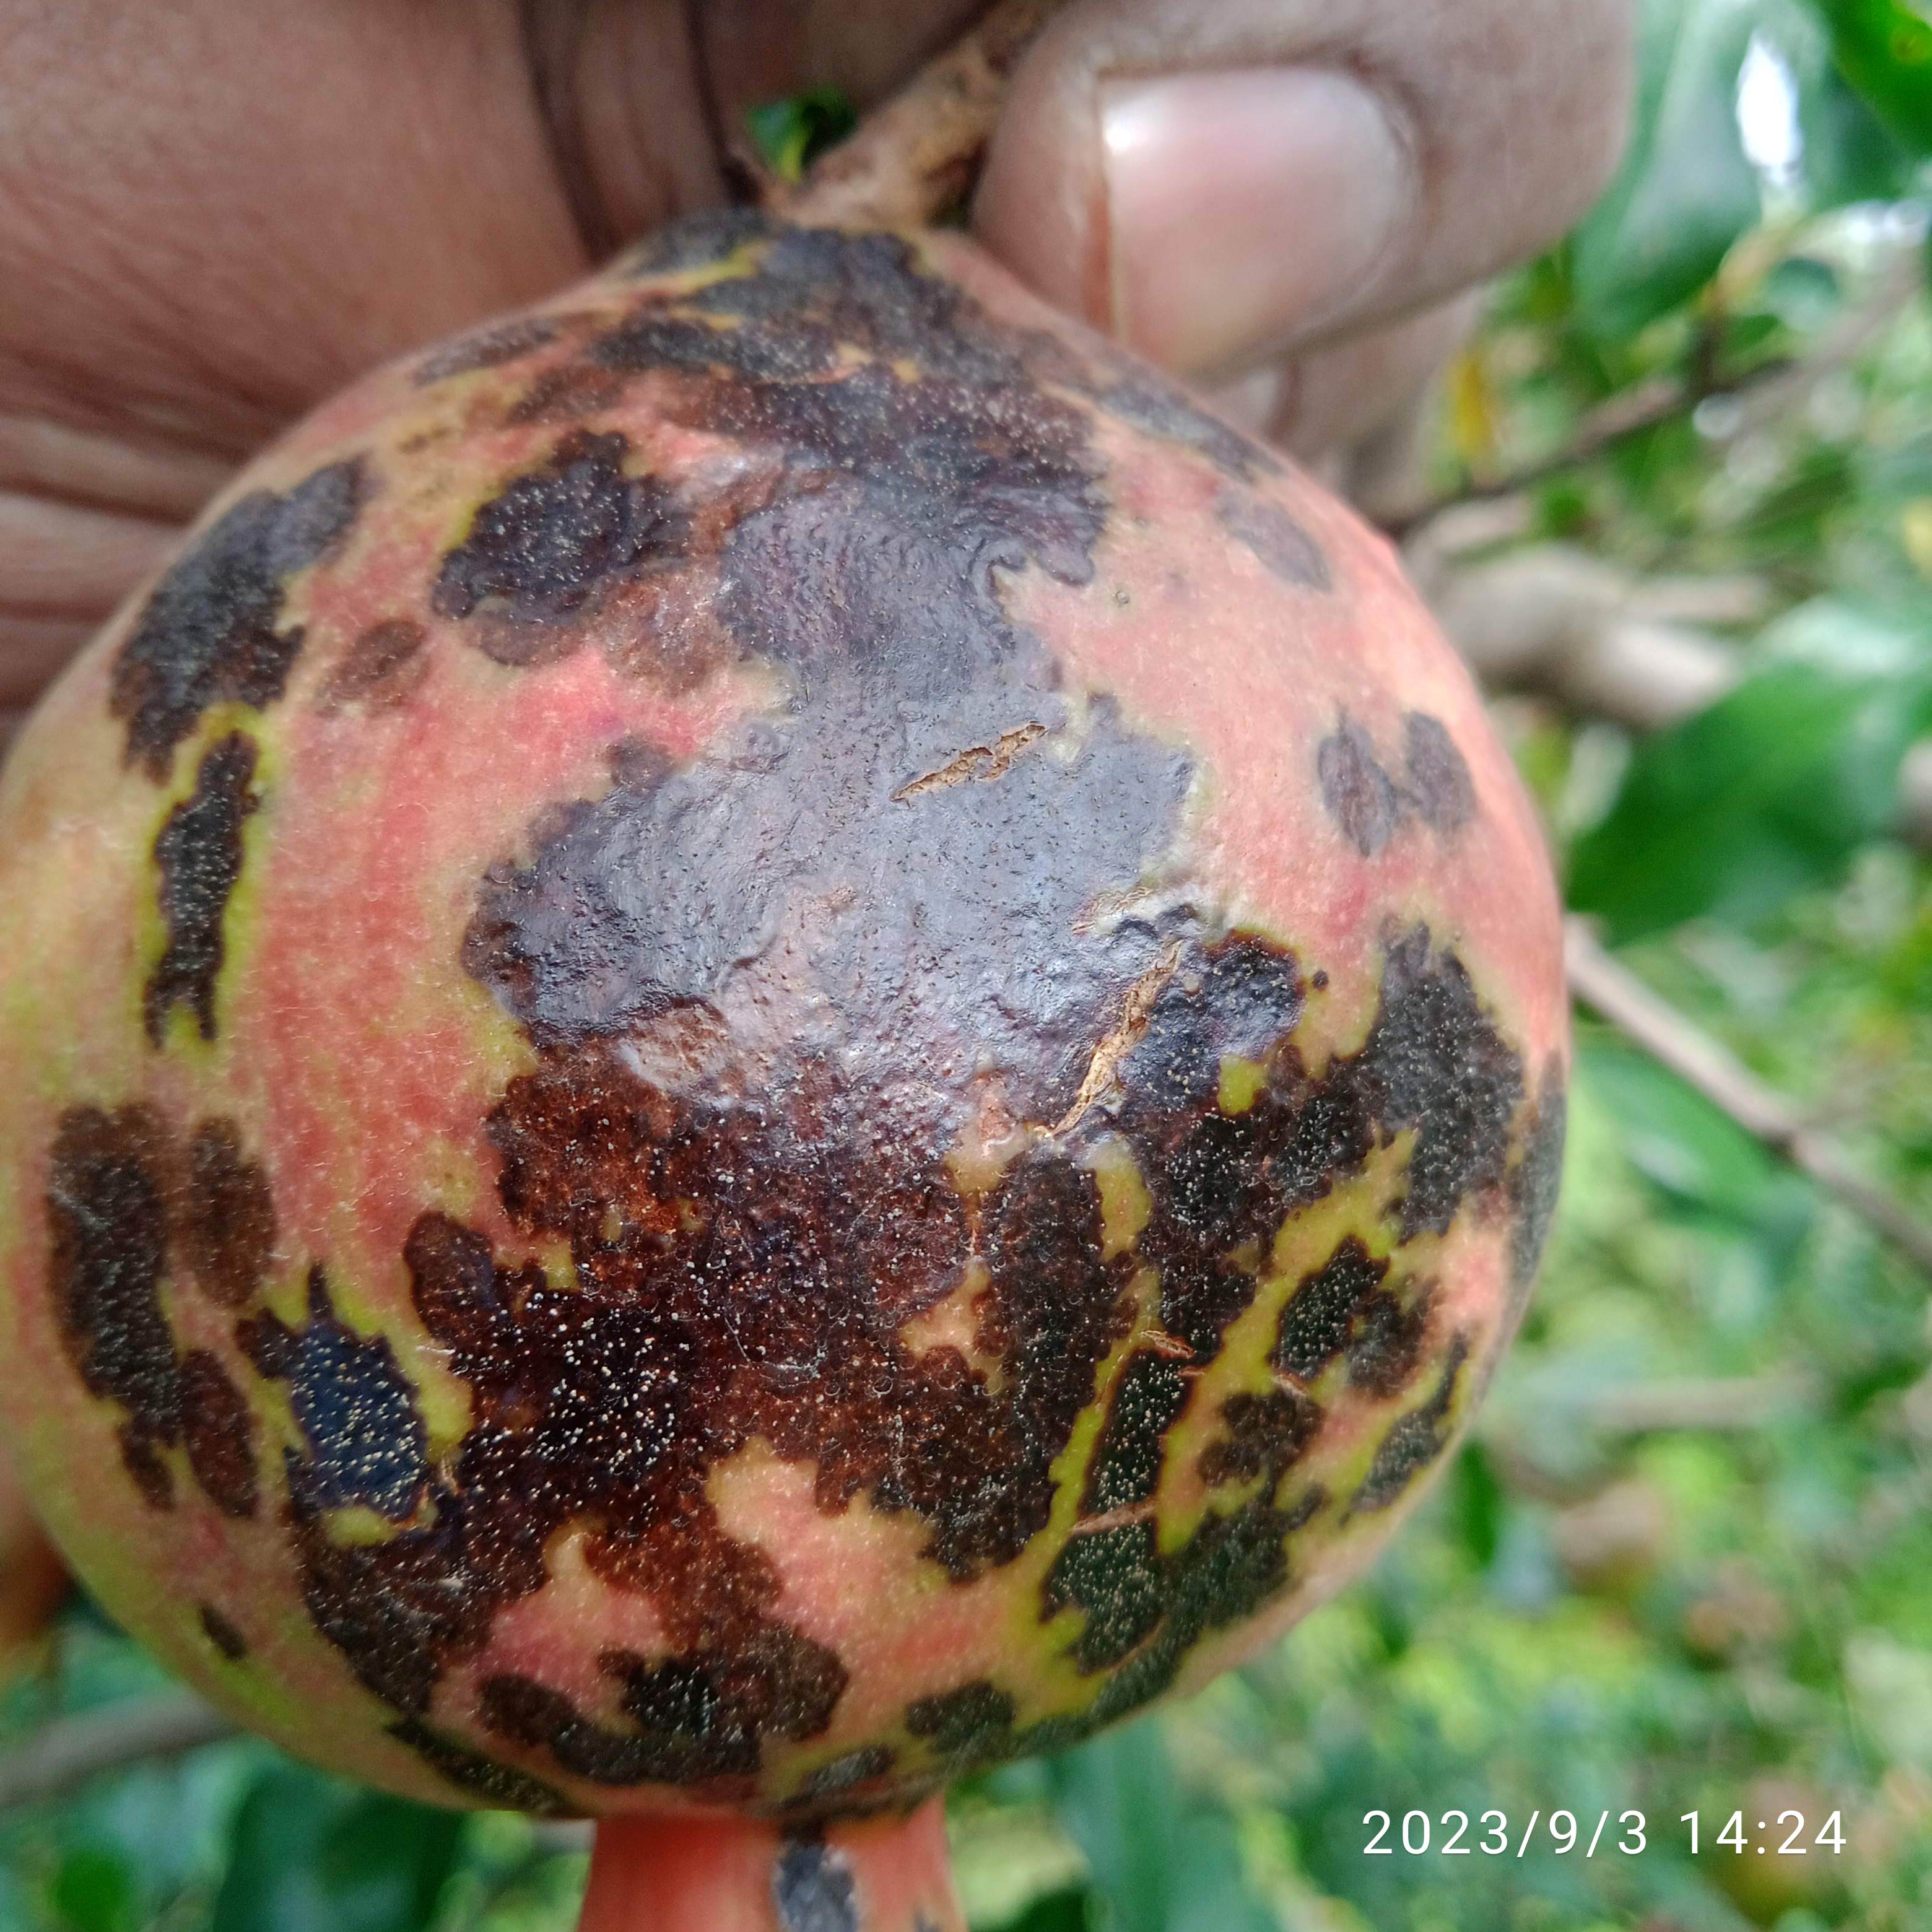
Label: Anthracnose